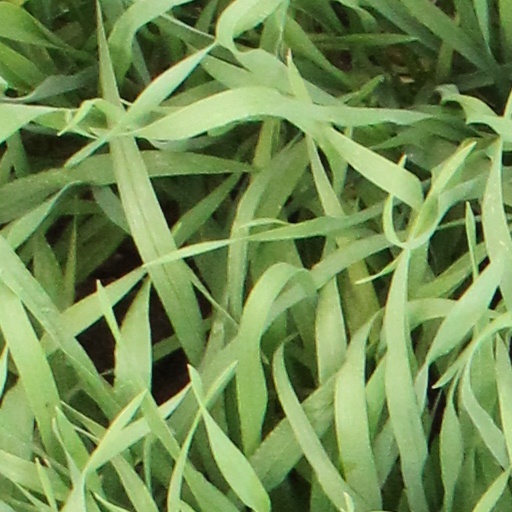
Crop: wheat